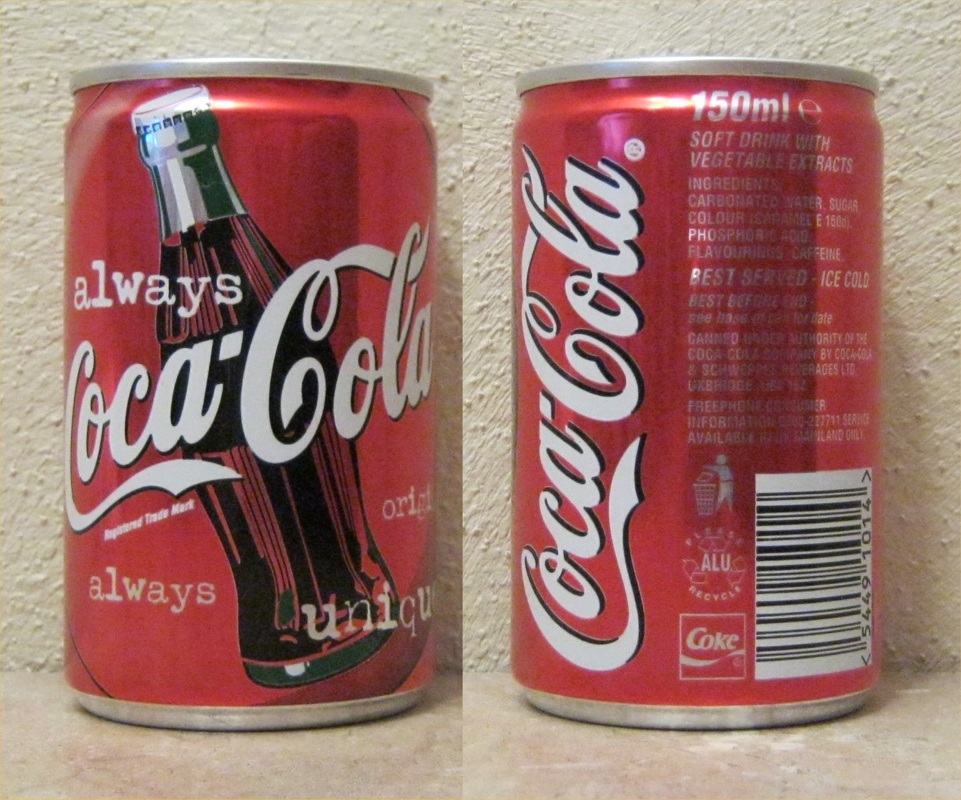
Label: metal